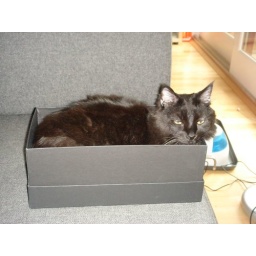
cat in a box